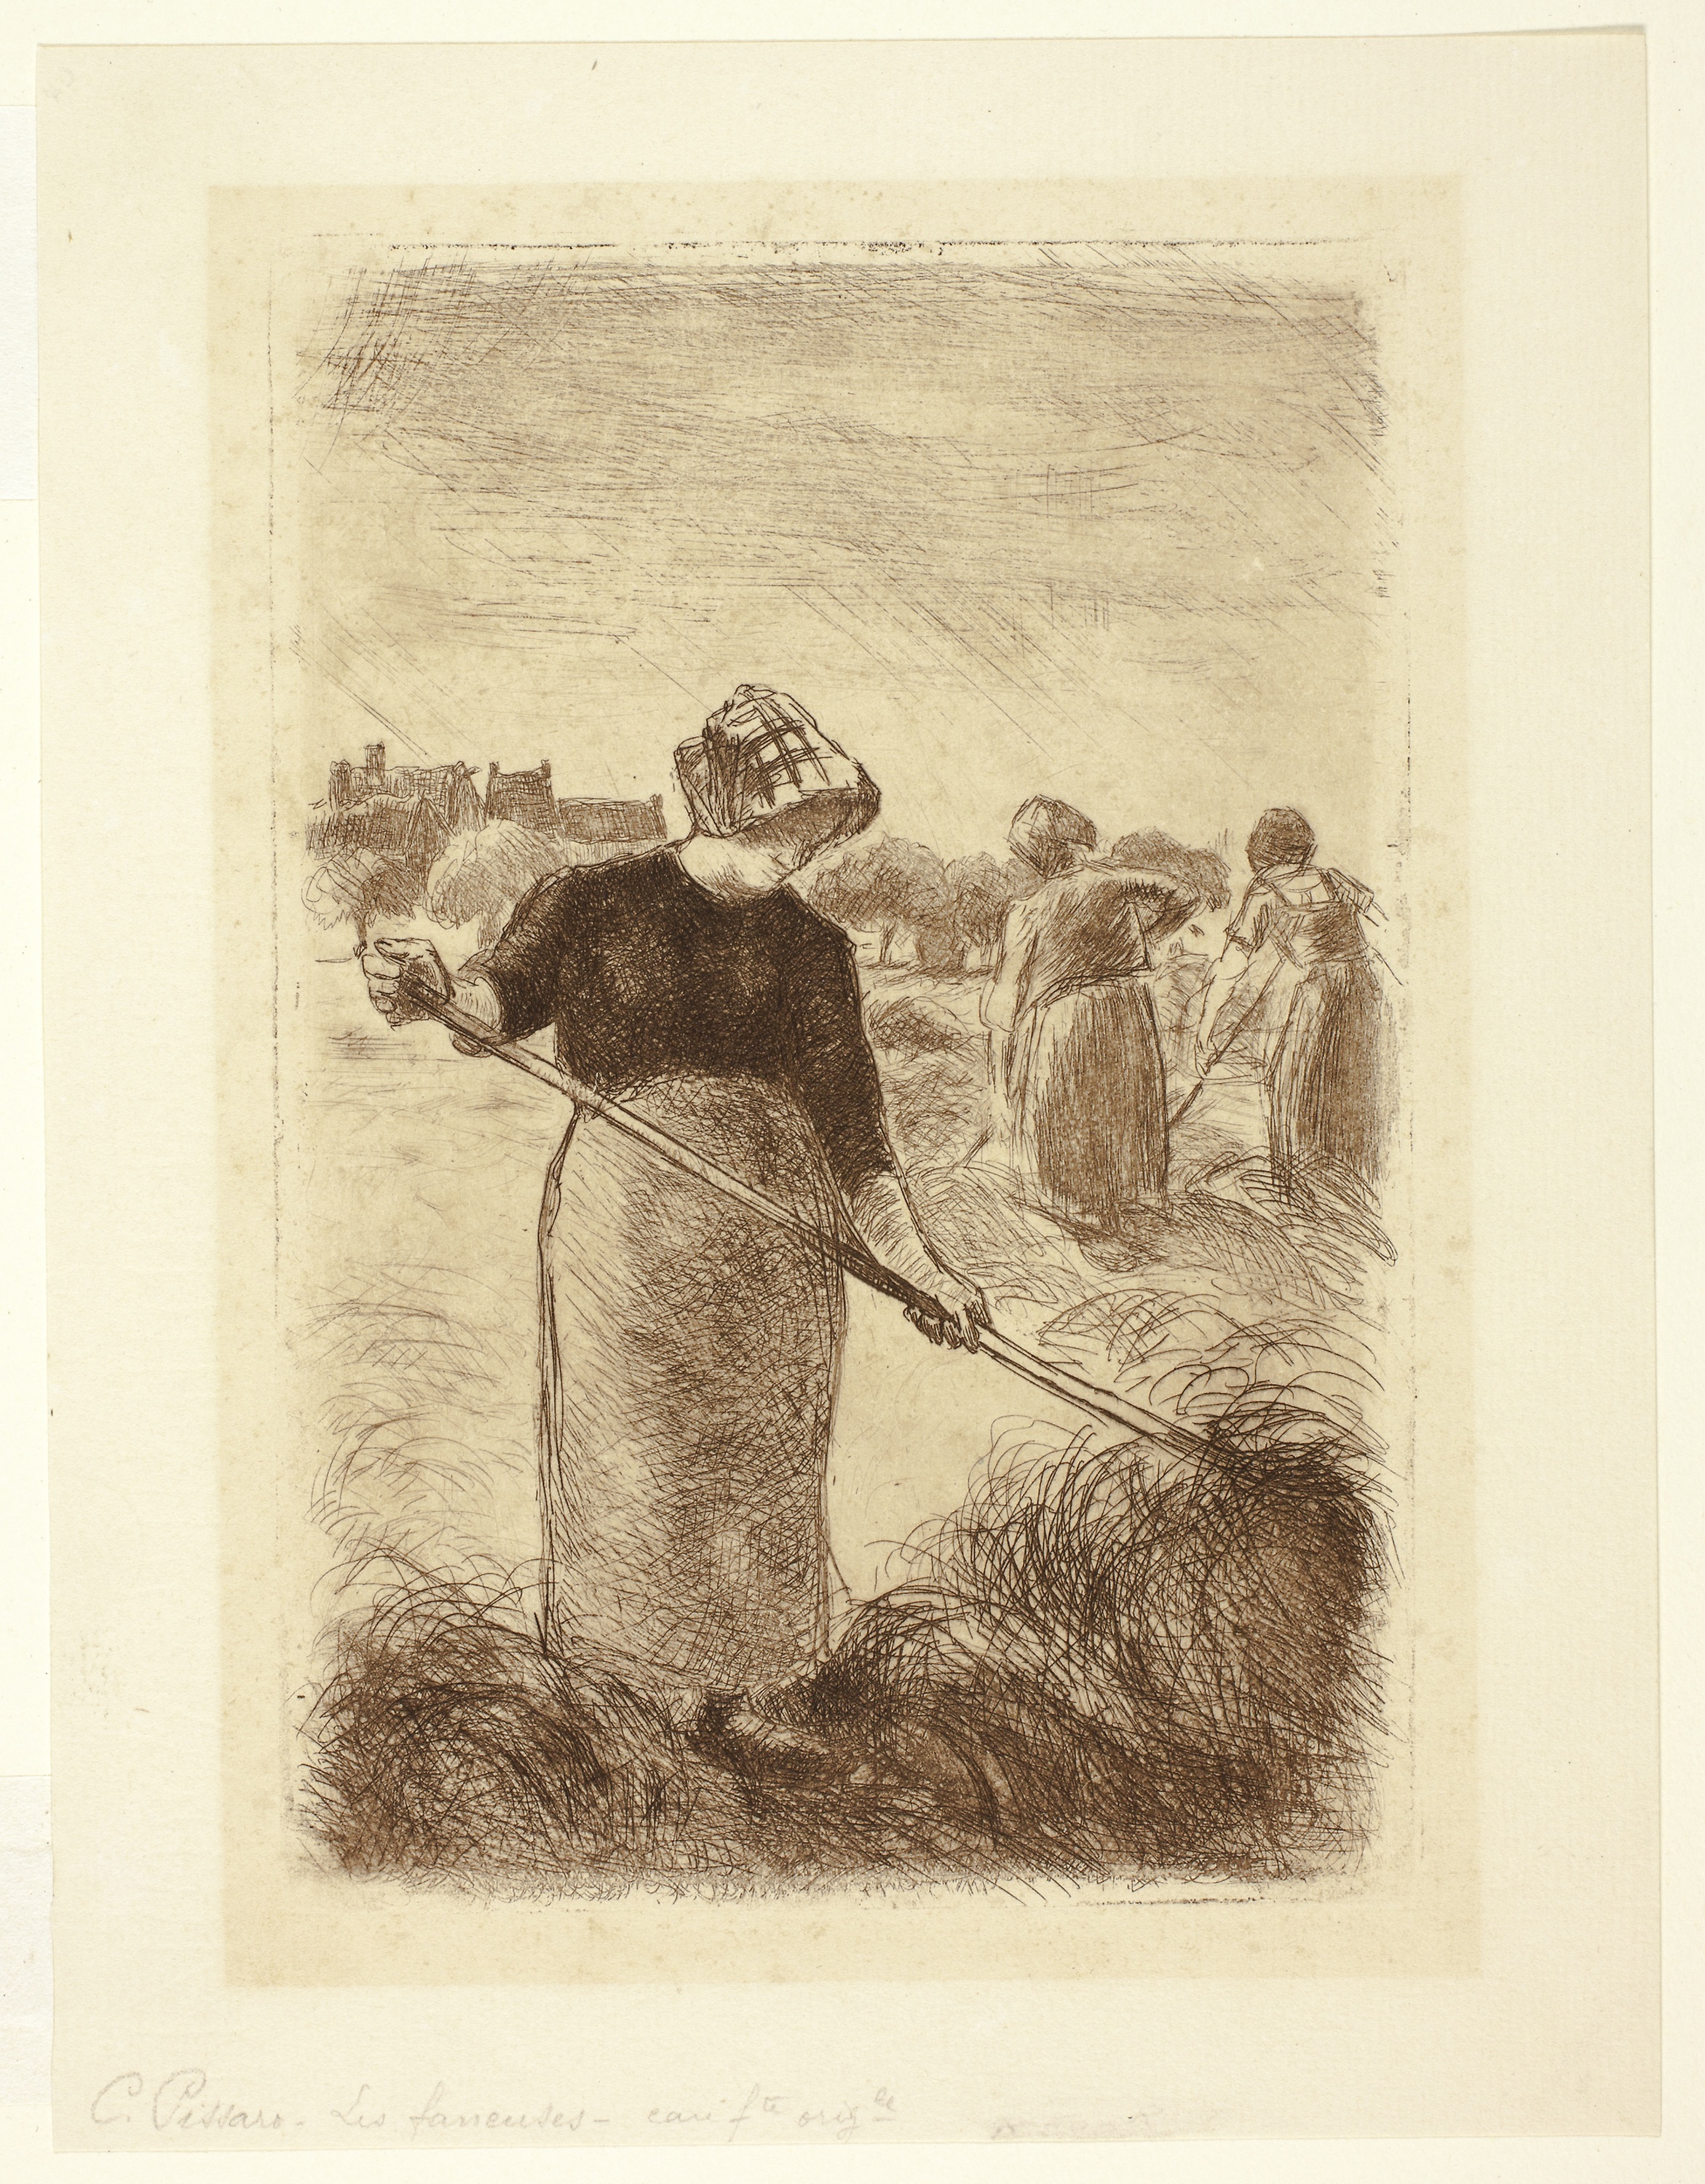
art, history, artwork, drawing, vintage clothing, painting, illustration